Preston Rifles

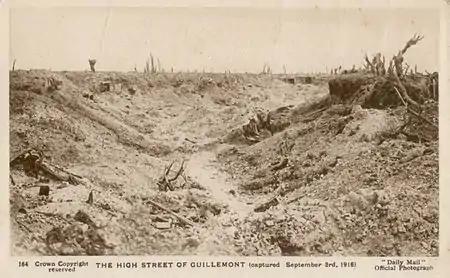
The High Street of Guillemont, 1916

At the beginning of 1916 the West Lancashire Division was reformed in France as the 55th (West Lancashire) Division and the 1/4th Loyals returned to it with 154 Bde (now redesignated 164th (North Lancashire) Brigade). The division reformed on 3 January at Hallencourt near Abbeville, and in February it relieved a French division in the line south of Arras. During the early summer the division carried out a number of trench rais to divert attention from the Somme sector where a great offensive was being prepared. 1/4th Loyals established a specialist raiding party of 60 men under Capt E.M. Gregson. On 28 June the division laid on an elaborate daylight raid in which six battalions including 1/4th Loyals took part, with gas and smoke discharged on a two-mile frontage. Unfortunately shift in the wind made the gas and smoke only partially successful and some raiders did not get into the enemy lines. The 1/4th Loyals' party, yelling 'On the Kellys', was successful, but lost 10 killed (including Capt Gregson) and 19 wounded.